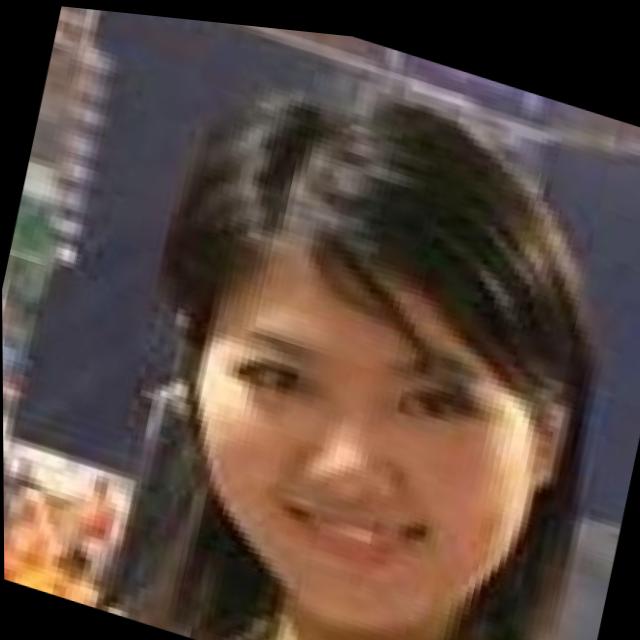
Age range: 21-44